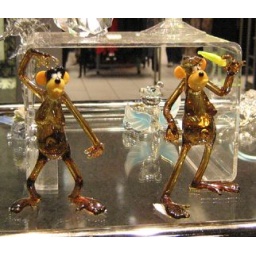
Monkeys in glass houses shouldn't throw bananas